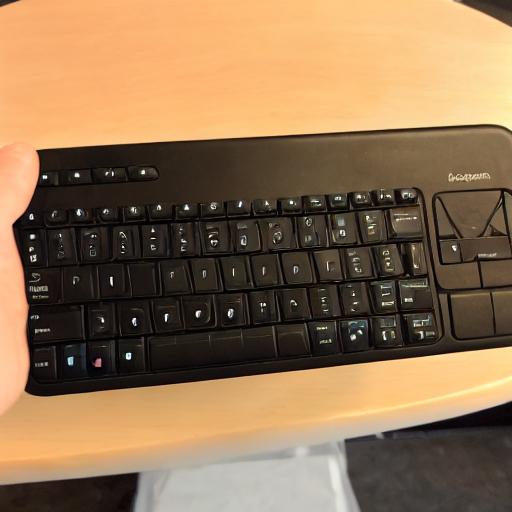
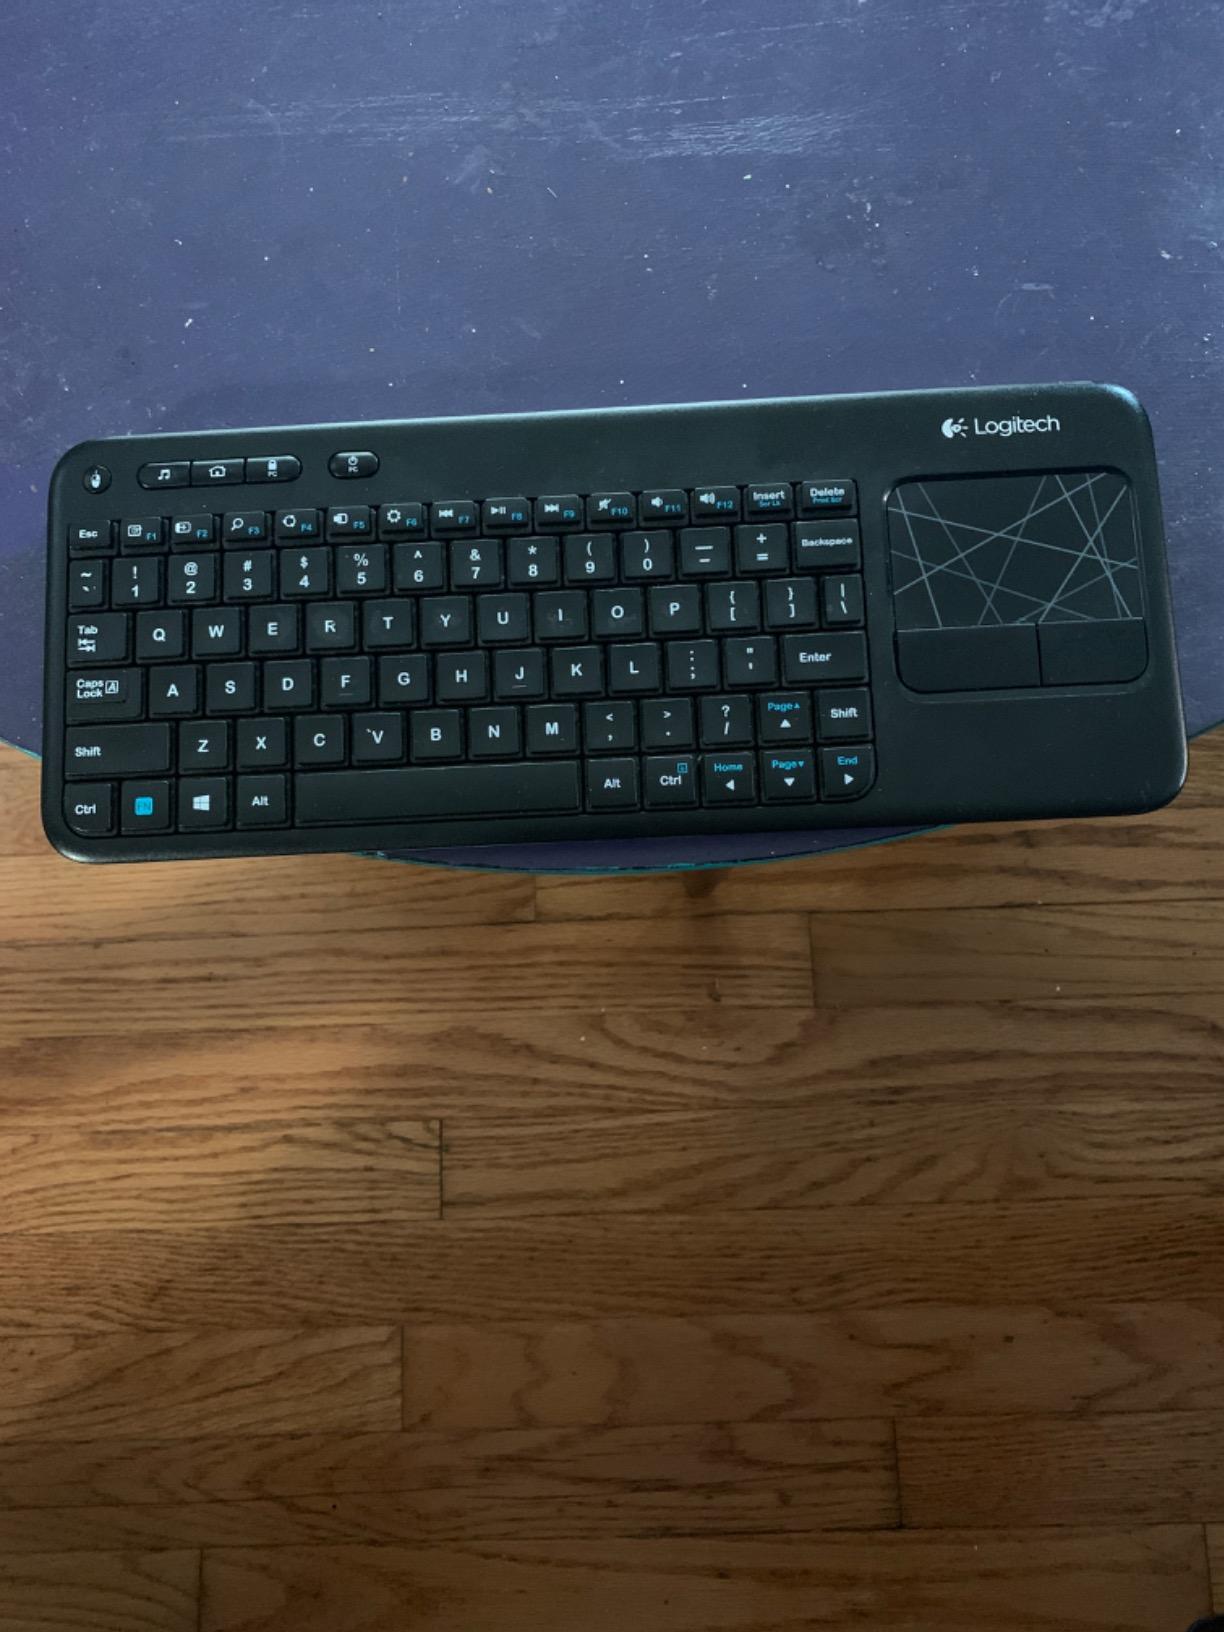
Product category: keyboard
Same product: no